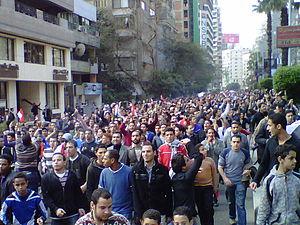
Andreï Vitalievitch Korotaïev, né le 17 février 1961 à Moscou, est un orientaliste russe, anthropologue, sociologue, historien et économiste. Il est directeur du centre de Moscou de l'anthropologie de l'est.